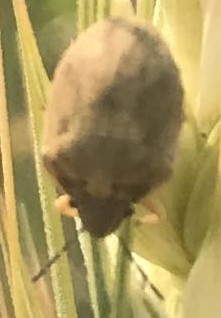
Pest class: occasional_pest